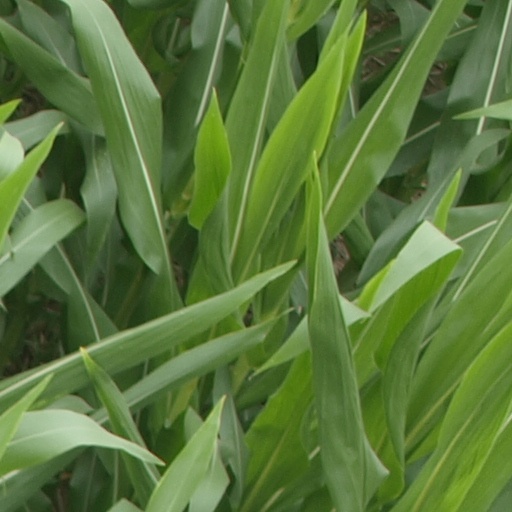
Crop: maize; corn